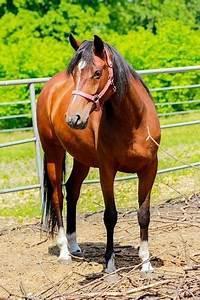
horse